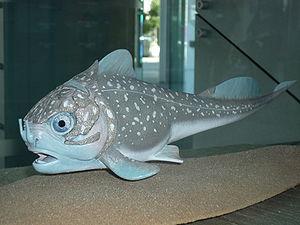
Materpiscis est un genre éteint de poissons de la classe des placodermes. Il a vécu au Dévonien supérieur et a été découvert dans la Formation de Gogo au nord de l'Australie-Occidentale. Les fossiles de Materpiscis de cette formation géologique appartiennent tous à une seule et unique espèce : Materpiscis attenboroughi.
Avril 2008 :